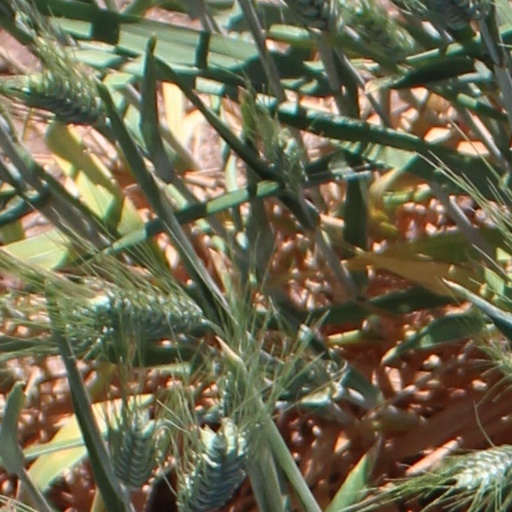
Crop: wheat